Kikko (Japanese armour)

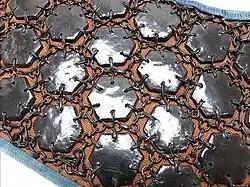
A close up view of a samurai wakibiki showing the "kikko" plates and mail

"Kikkō" refers to the shell of the tortoise or turtle which is formed from small hexagon plates. Individual "kikko" armour plates were attached to armour by sewing the "kikko" to a cloth lining through holes drilled in the center or edges of the "kikko". "Kikko" could be sewn between two layers of cloth and hidden from sight. The kikko could be attached to each other by links of chainmail holes drilled in the edges of the "kikko". Kikko armor was made for every class of samurai or soldier, high or low.